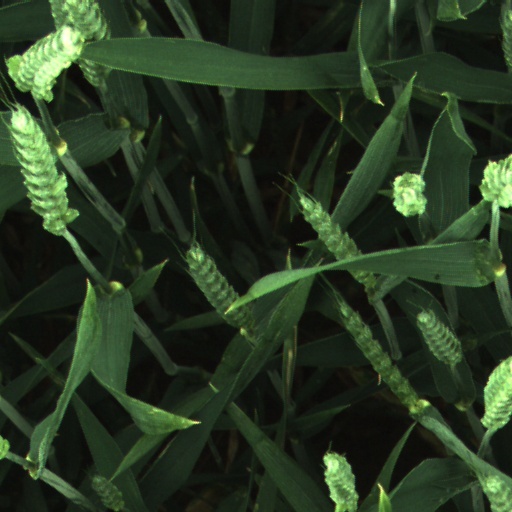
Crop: wheat